Lisa Harris (politician)

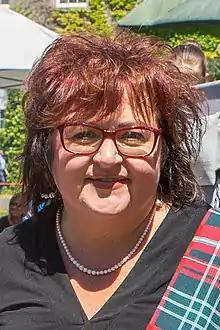
Harris in 2017

Lisa Lynn Harris is a Canadian politician, who was elected to the Legislative Assembly of New Brunswick in the 2014 provincial election. She represented the electoral district of Miramichi Bay-Neguac as a member of the Liberal Party. She resigned on August 17, 2021, to run federally in the riding of Miramichi—Grand Lake in the 2021 federal election, but was defeated by the Conservative candidate, Jake Stewart.